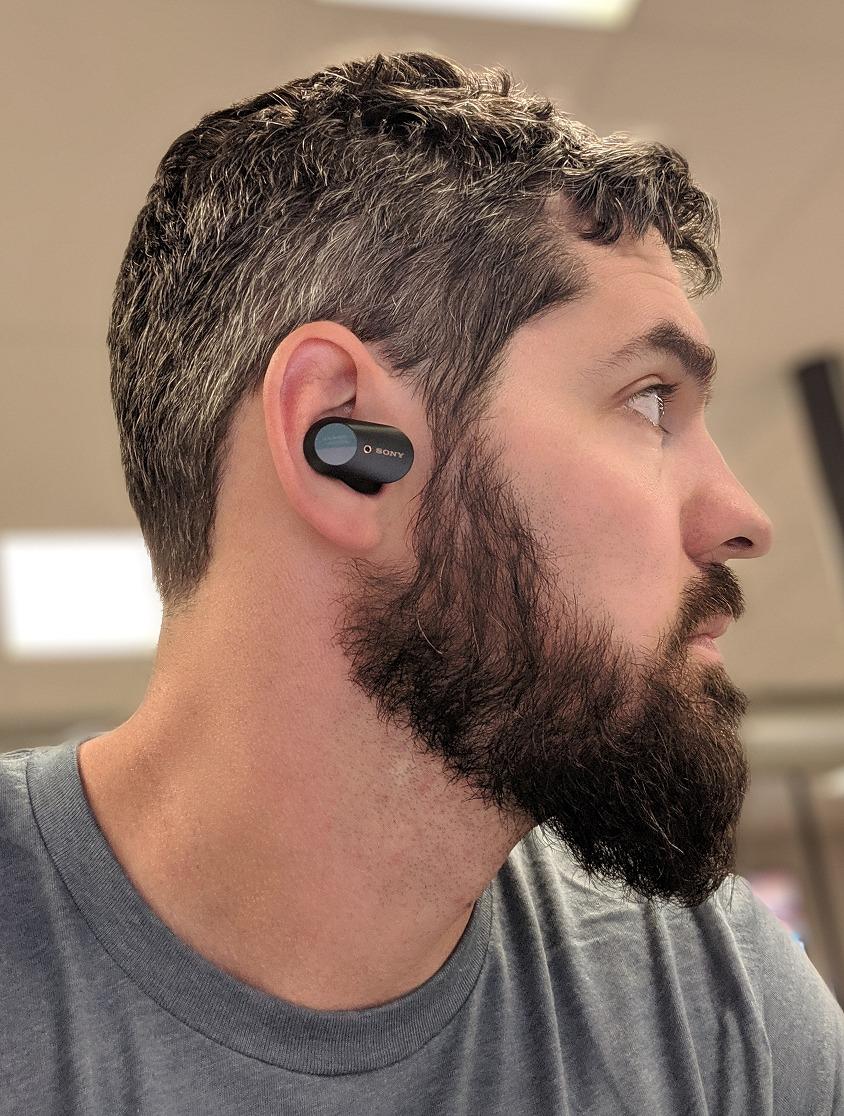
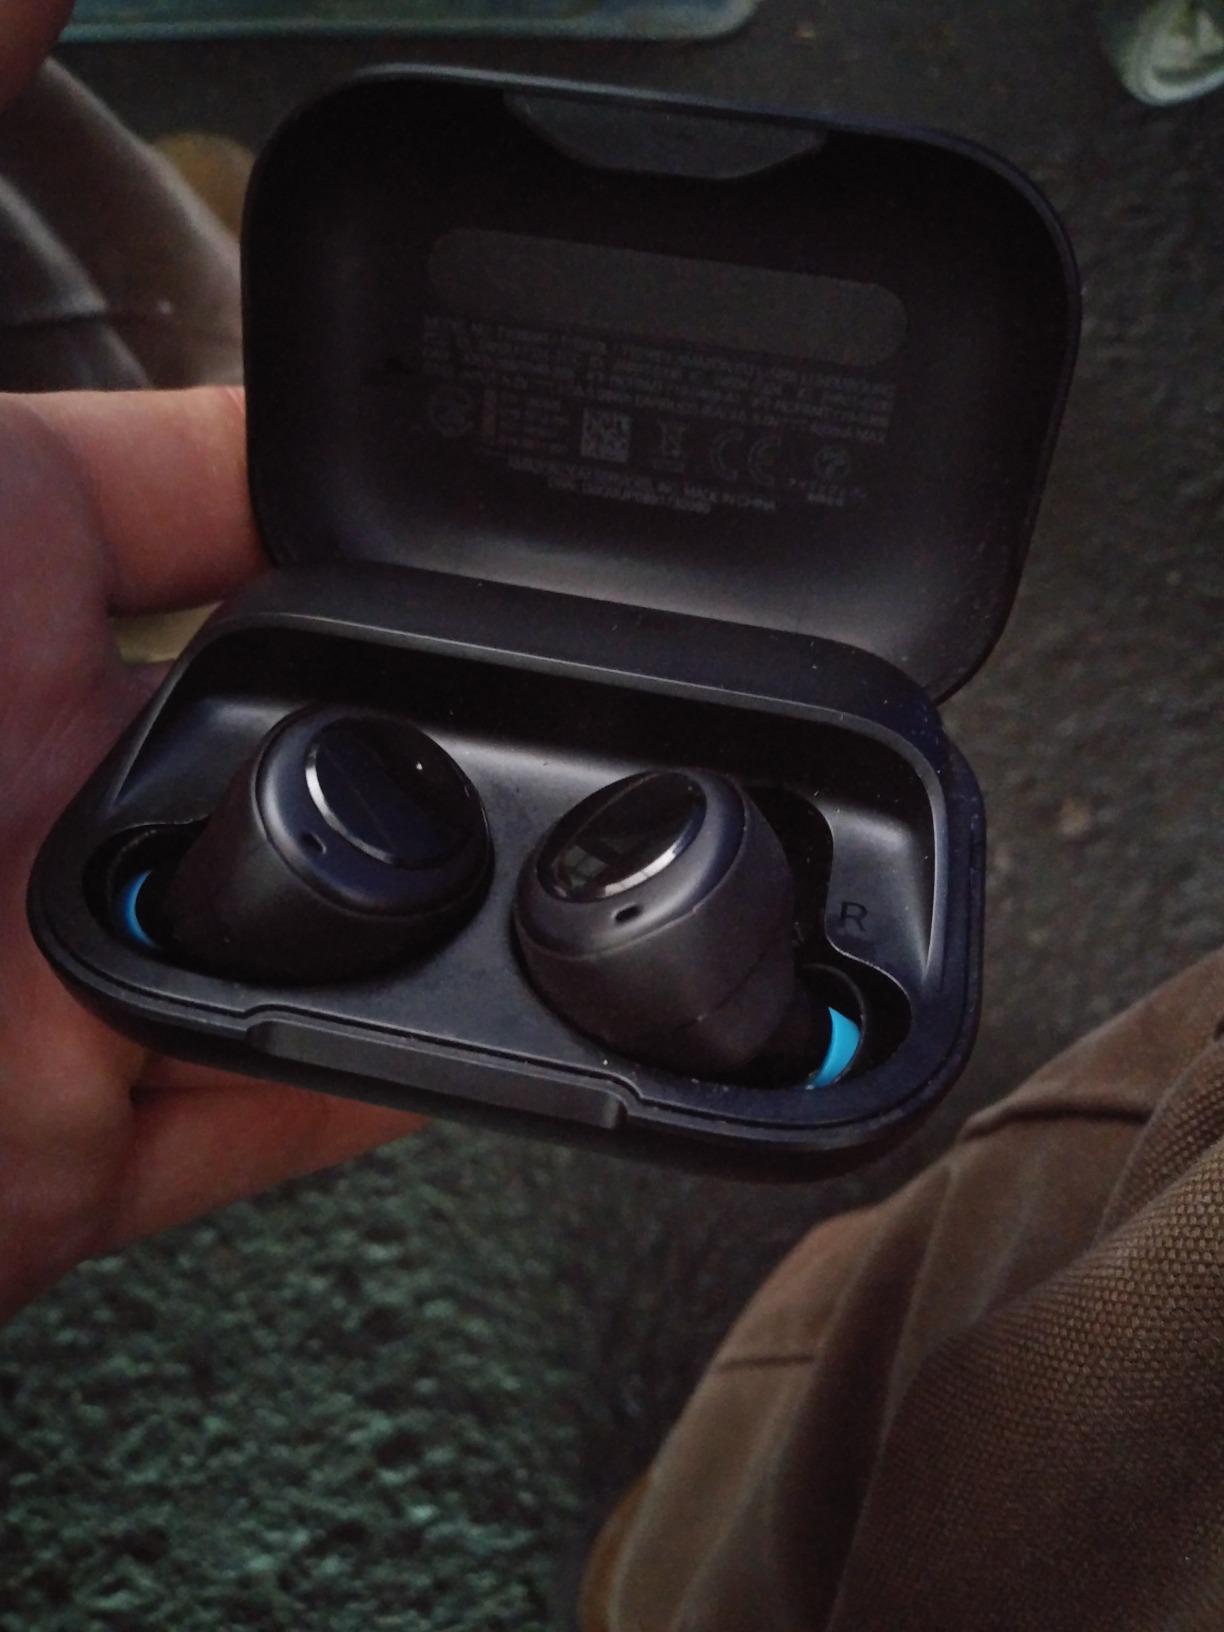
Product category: earbuds
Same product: no